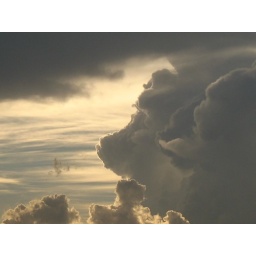
I swear that there is a pig in the clouds here